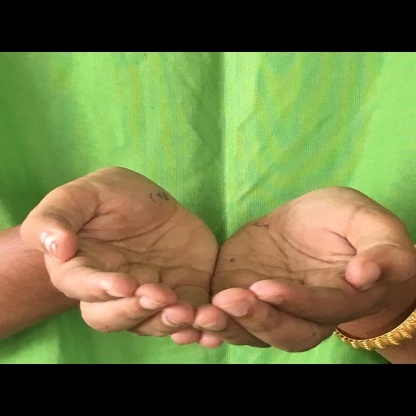
Mudra: Pushpaputa